NHIndustries NH90

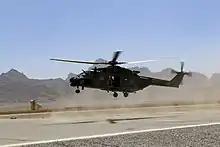
An Italian Army NH90 landing at Farah Air Base, Afghanistan, 2019

In 2007, Belgium signed on for a firm order of 8 aircraft (4 TTH, 4 NFH) and an option for 2 additional TTH. In September 2012, NHI performed the first flight of the Belgium's Tactical Transport Helicopter (TTH), which is broadly similar to the French NH90 "Caiman" version. In January 2013, eight NH90s were on firm order. On 1 August 2013, Belgium received its first NH90 NFH at Full Operational Capability (FOC). On 23 October 2013, Belgium's first NH90 TTH entered service, the last was delivered on 13 November 2014. From first delivery until the last, three NH90s flew 34 hours a month for a total of 450 flight hours with a 67 percent availability rate, making Belgium one of the type's most intensive users. Two NH90 NFHs for the navy were delivered, the final two were delivered by early 2015 to replace their Westland Sea King helicopters for Search and Rescue operations.